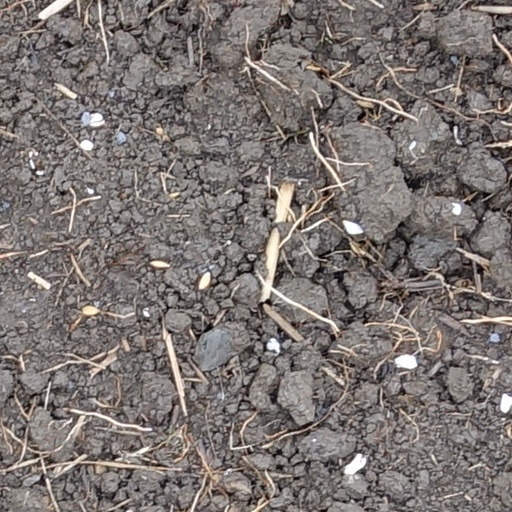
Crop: wheat